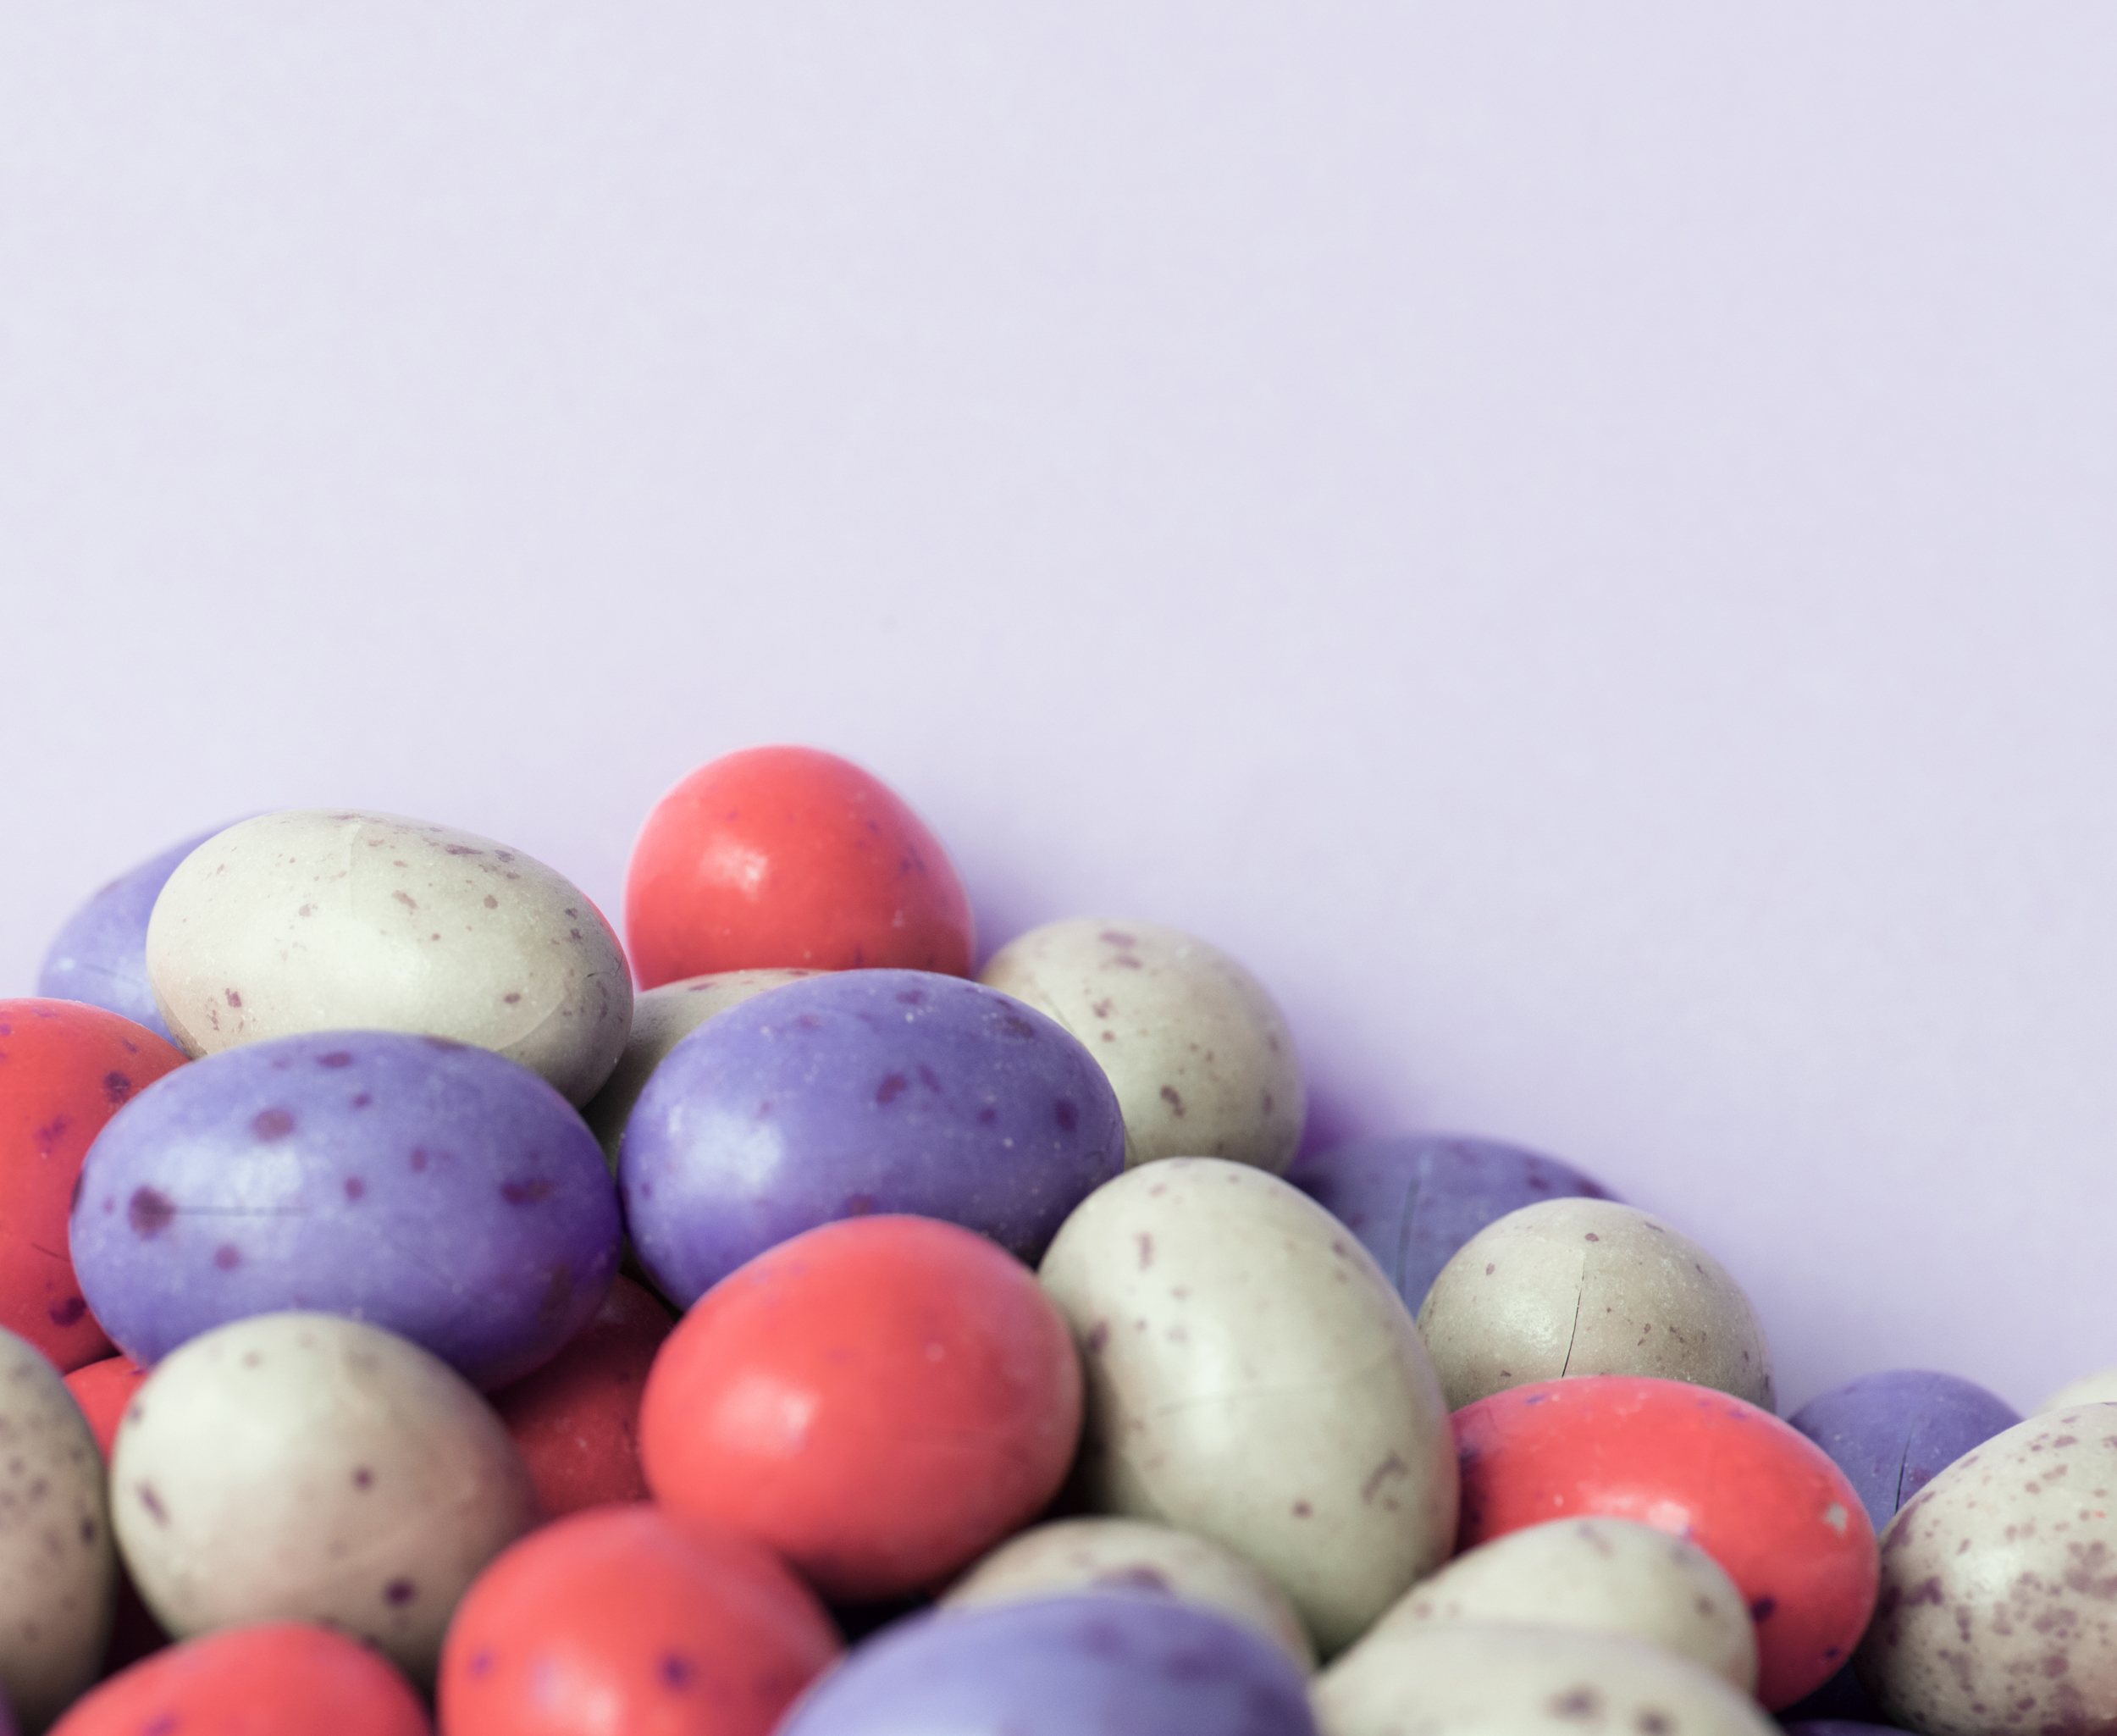
food, group, isolated, macro, mini, mixed, pastel, pink, purple, round, snack, stone, sugar, sugary, sweet beans, sweets, taste, tasty, texture, textured, treat, variety, white, yummy, easter egg, egg